Histidine kinase

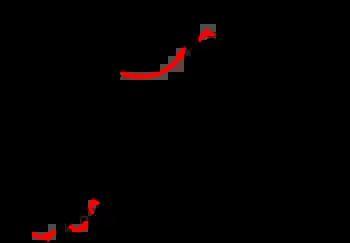
Proposed mechanism of histidine kinase, depicting phosphorylation of the "tele"-nitrogen. Phosphorylation of the "pros"-nitrogen occurs through the other histidine tautomer. B = unspecified enzymatic base.

The mechanism for the reactions catalyzed by histidine kinase have not been completely elucidated, but current evidence suggests that the catalytic domain of one dimeric unit may rotate in such a way that the ATP binding pocket of that unit can come into contact with a particular histidine residue on the opposite unit and a nucleophilic addition results in a phosphorylated histidine.